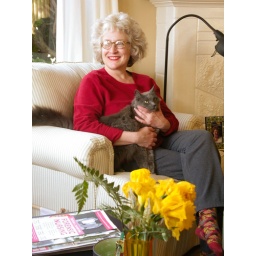
2008 03 27 Barb and Rain in white chair 006_edited-1